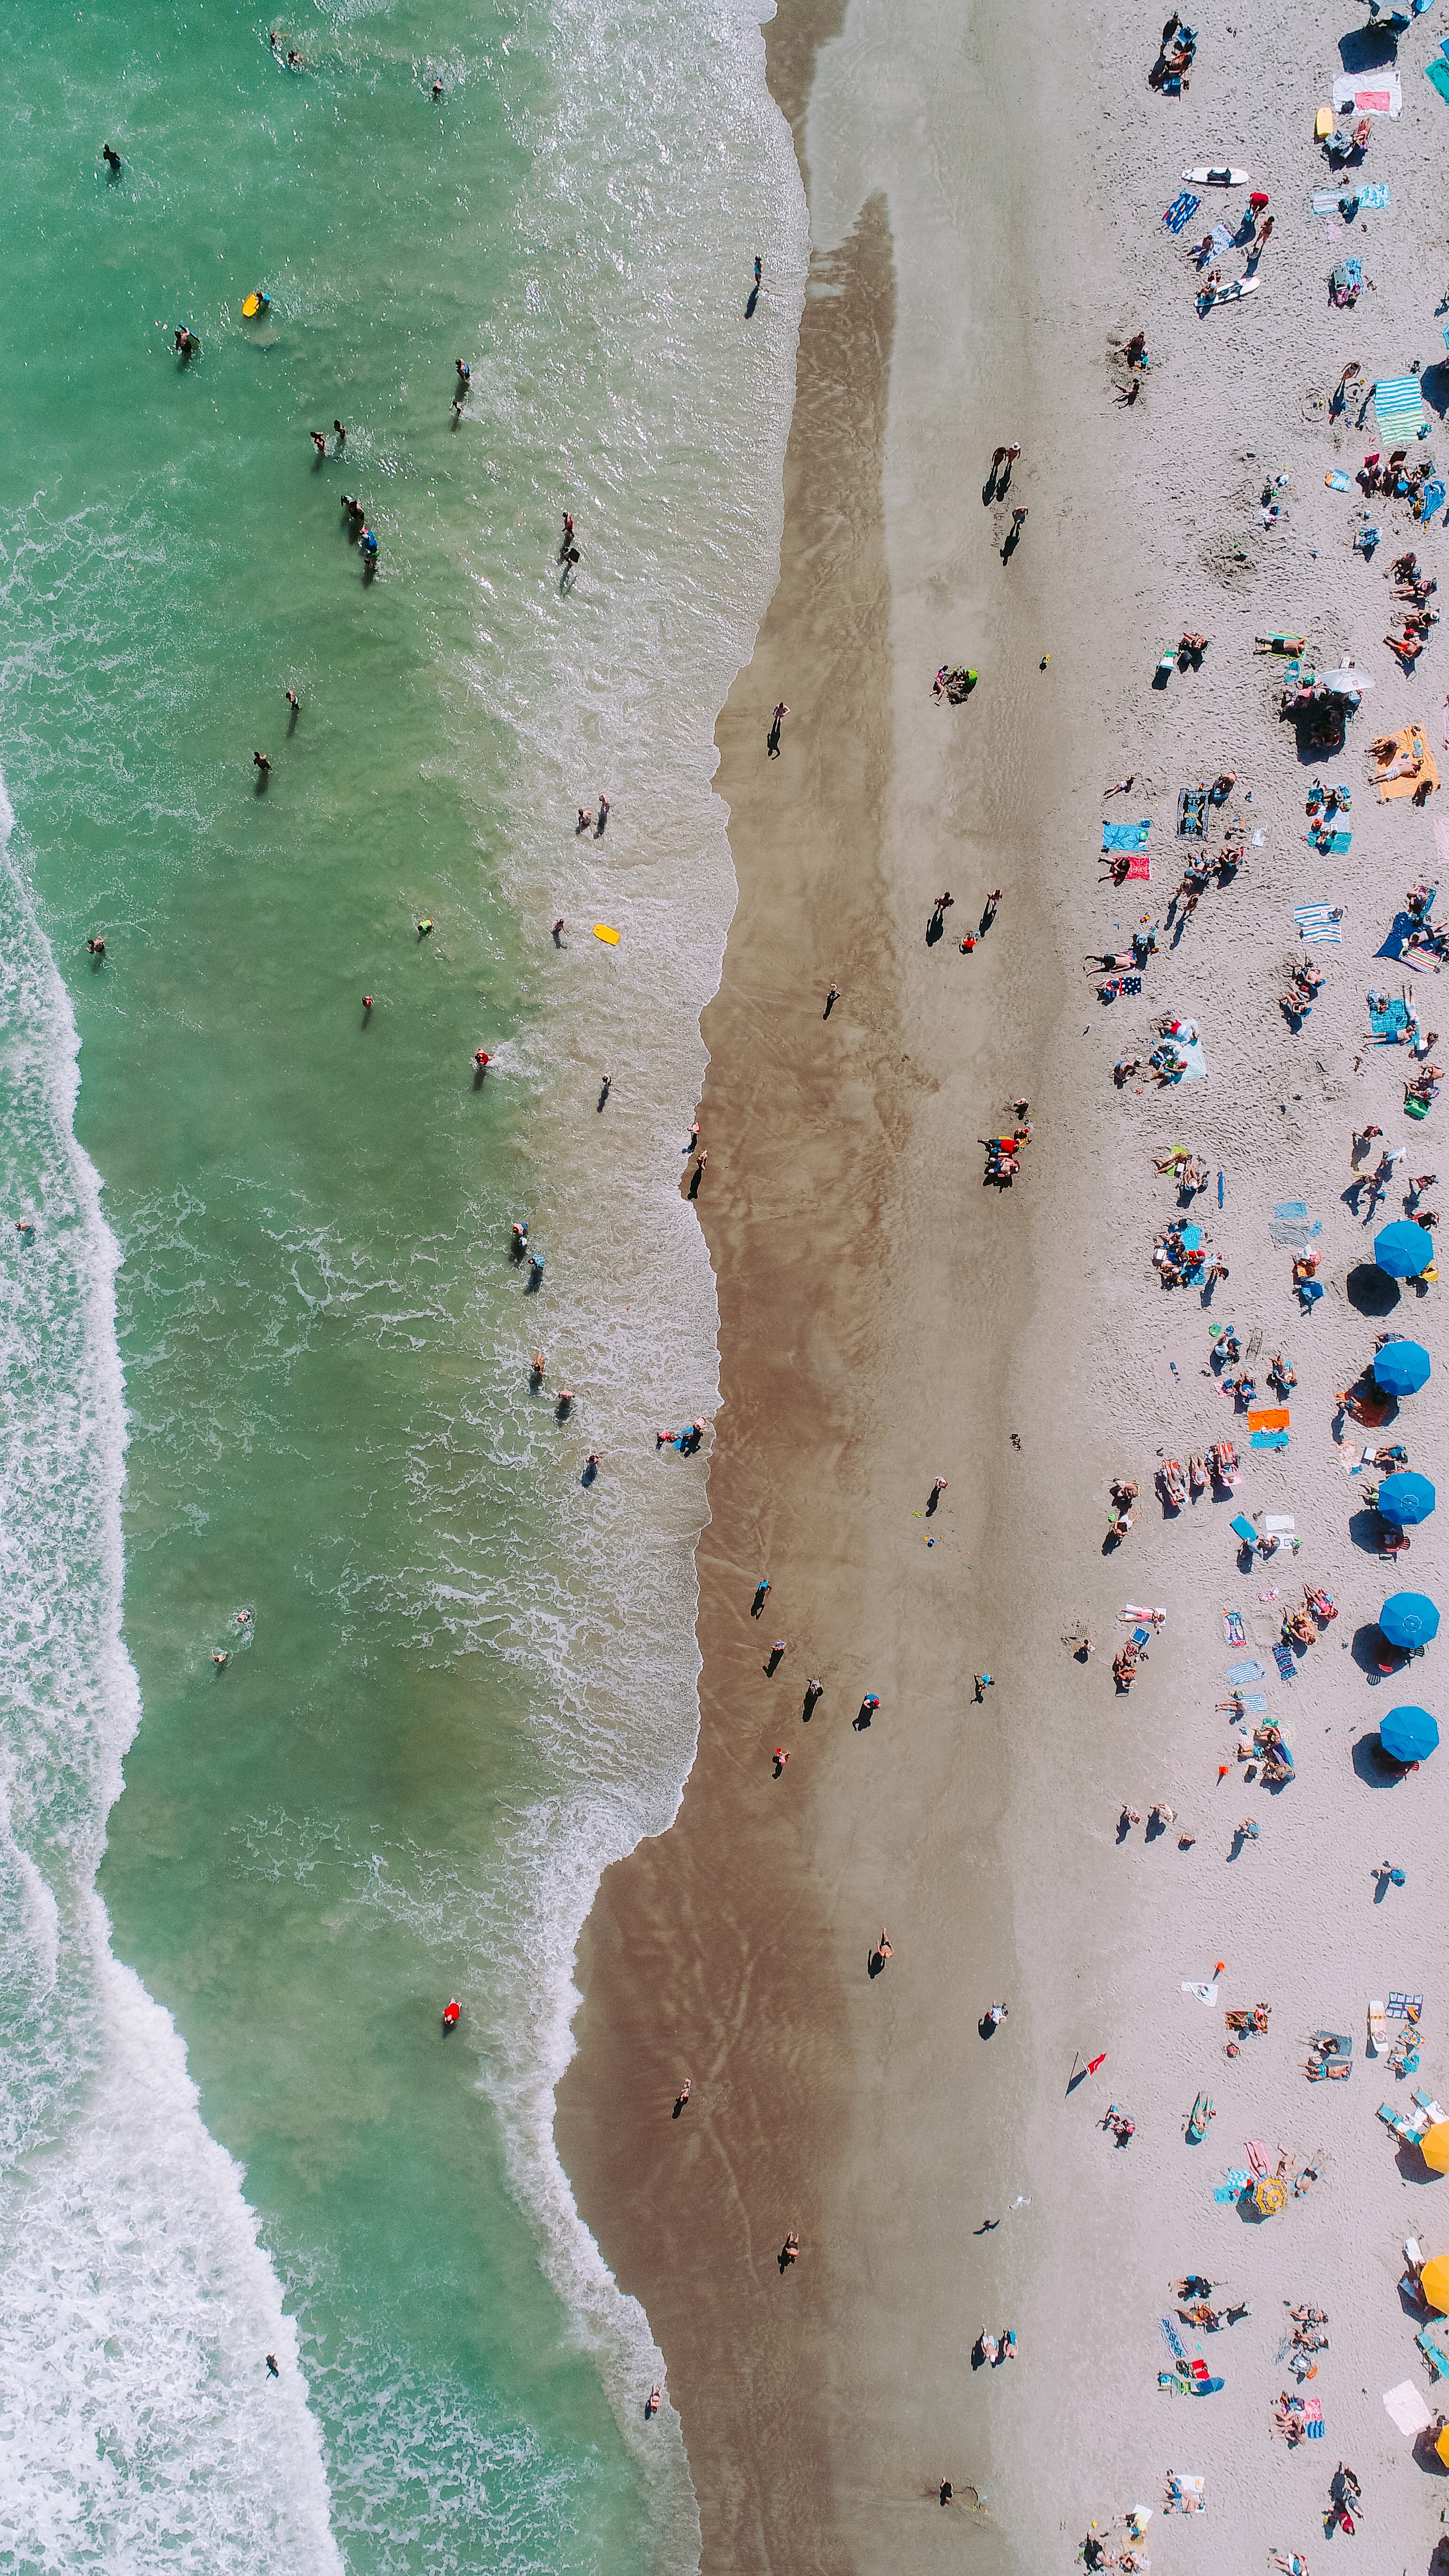
beach, water, sand, texture, leaf, adventure, tide, vacation, sunbathing, surf, green, reflection, color, holiday, blue, aerial, waves, drove, gravity, wall decor, sunbather, aeriel